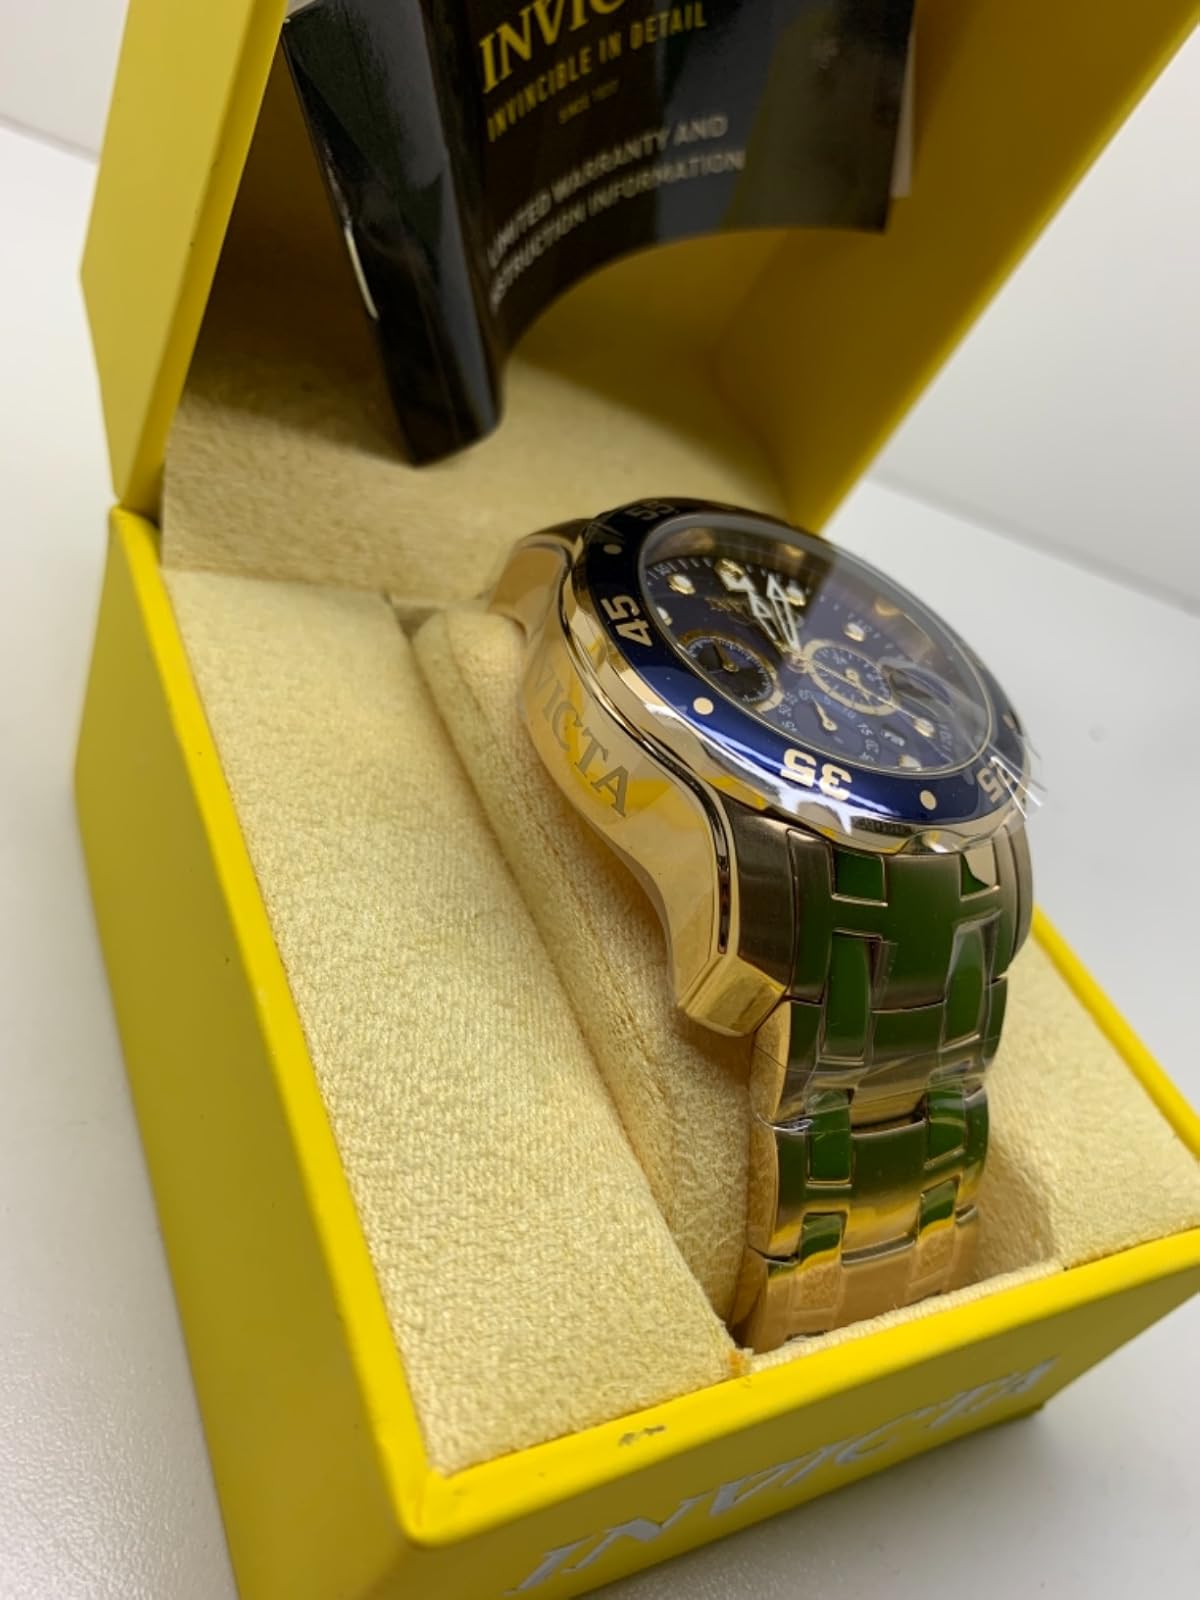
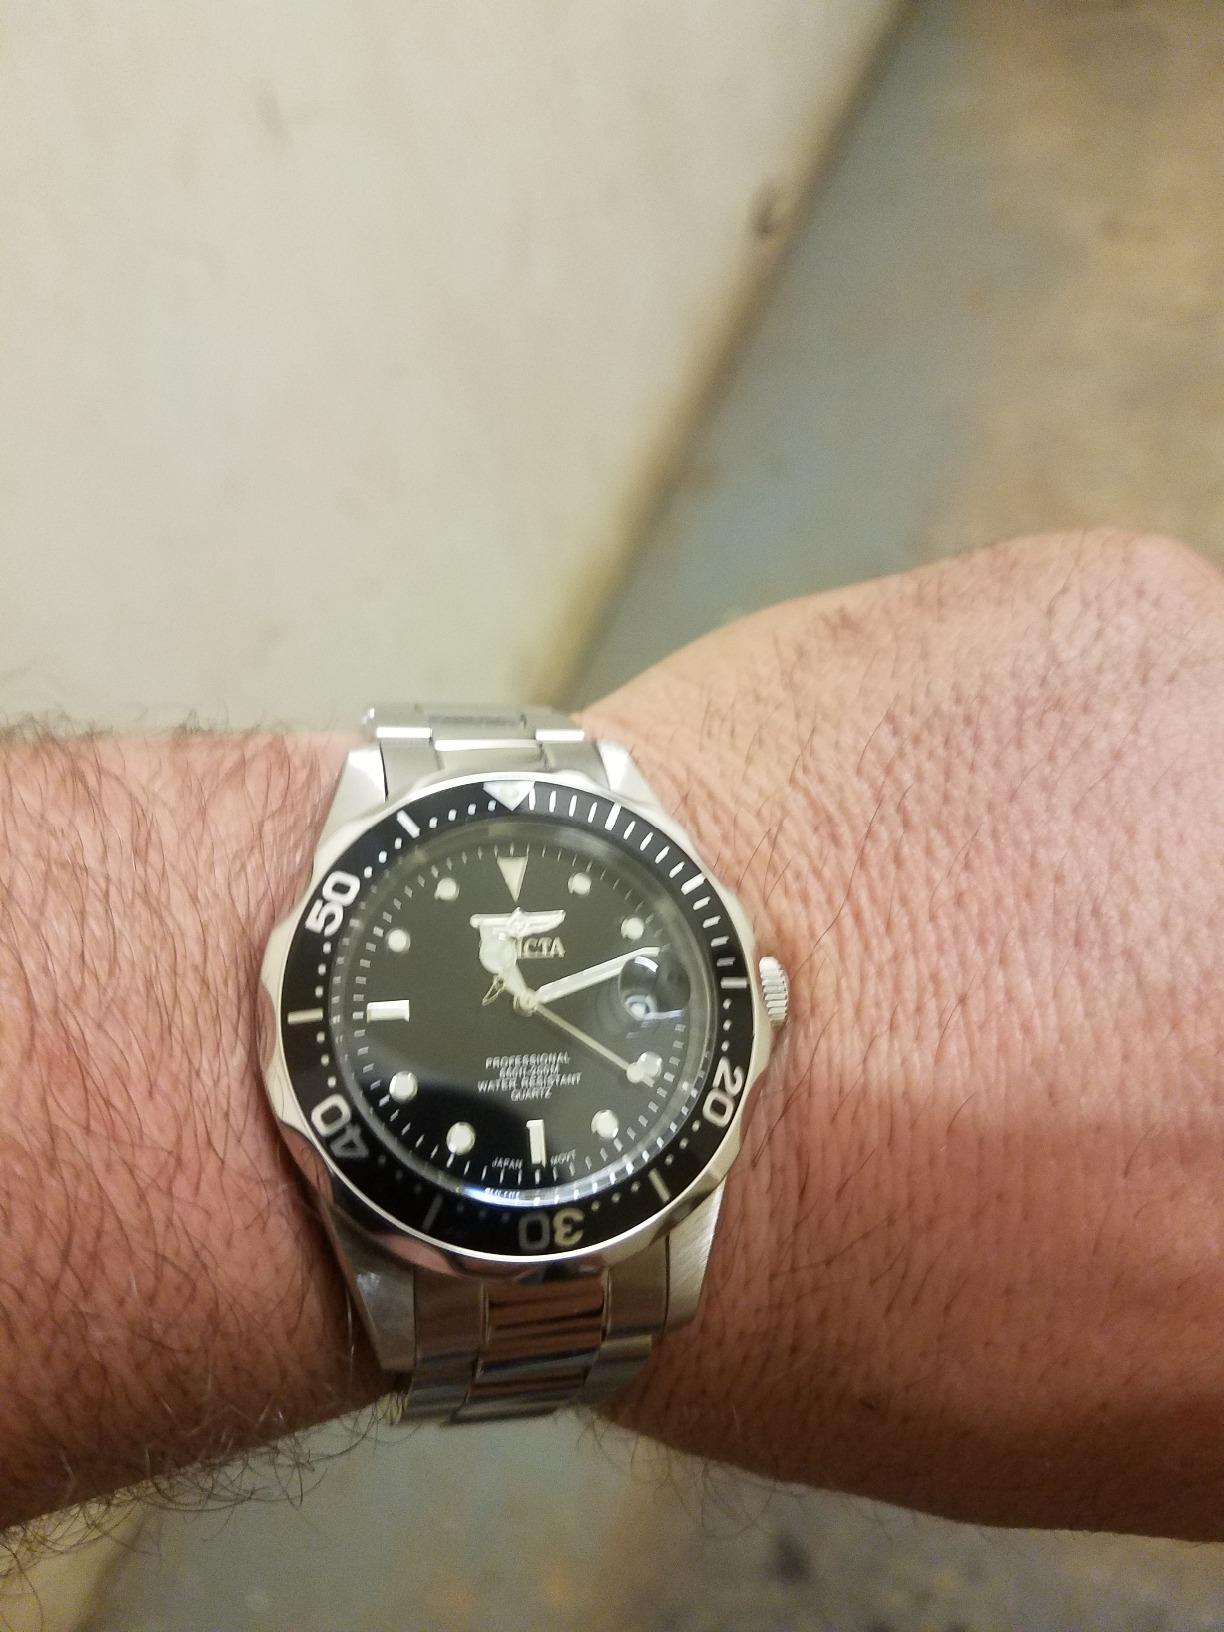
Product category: accessories_watch
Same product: no